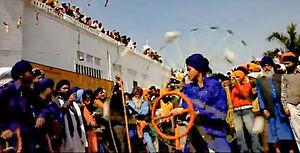
Hola Mohalla est un festival sikh qui se tient dans le mois de Chet dans le calendrier sikh, généralement en mars dans le calendrier grégorien. Ces journées de rassemblement ont été instituées par Guru Gobind Singh, un des gourous fondateurs du sikhisme. Des affrontements, des joutes entre sikhs ont lieu aussi bien au niveau des arts martiaux que de l'épée et du maniement des arcs, afin de montrer sa bravoure; tout cela se passe dans un esprit ludique, bien que l'aspect guerrier de ce rassemblement ait tendance à disparaître actuellement. Des concours de poésie et de musique se déroulent également lors de cette semaine. Les repas pris avec la communauté présente sont aussi un moment important de ce festival. Généralement le défilé va d'un temple à un autre. En 1899, avec l'anniversaire de la naissance de Guru Nanak et l'institution du Khalsa, Hola Mohalla faisait partie des festivals les plus fêtés par les sikhs.